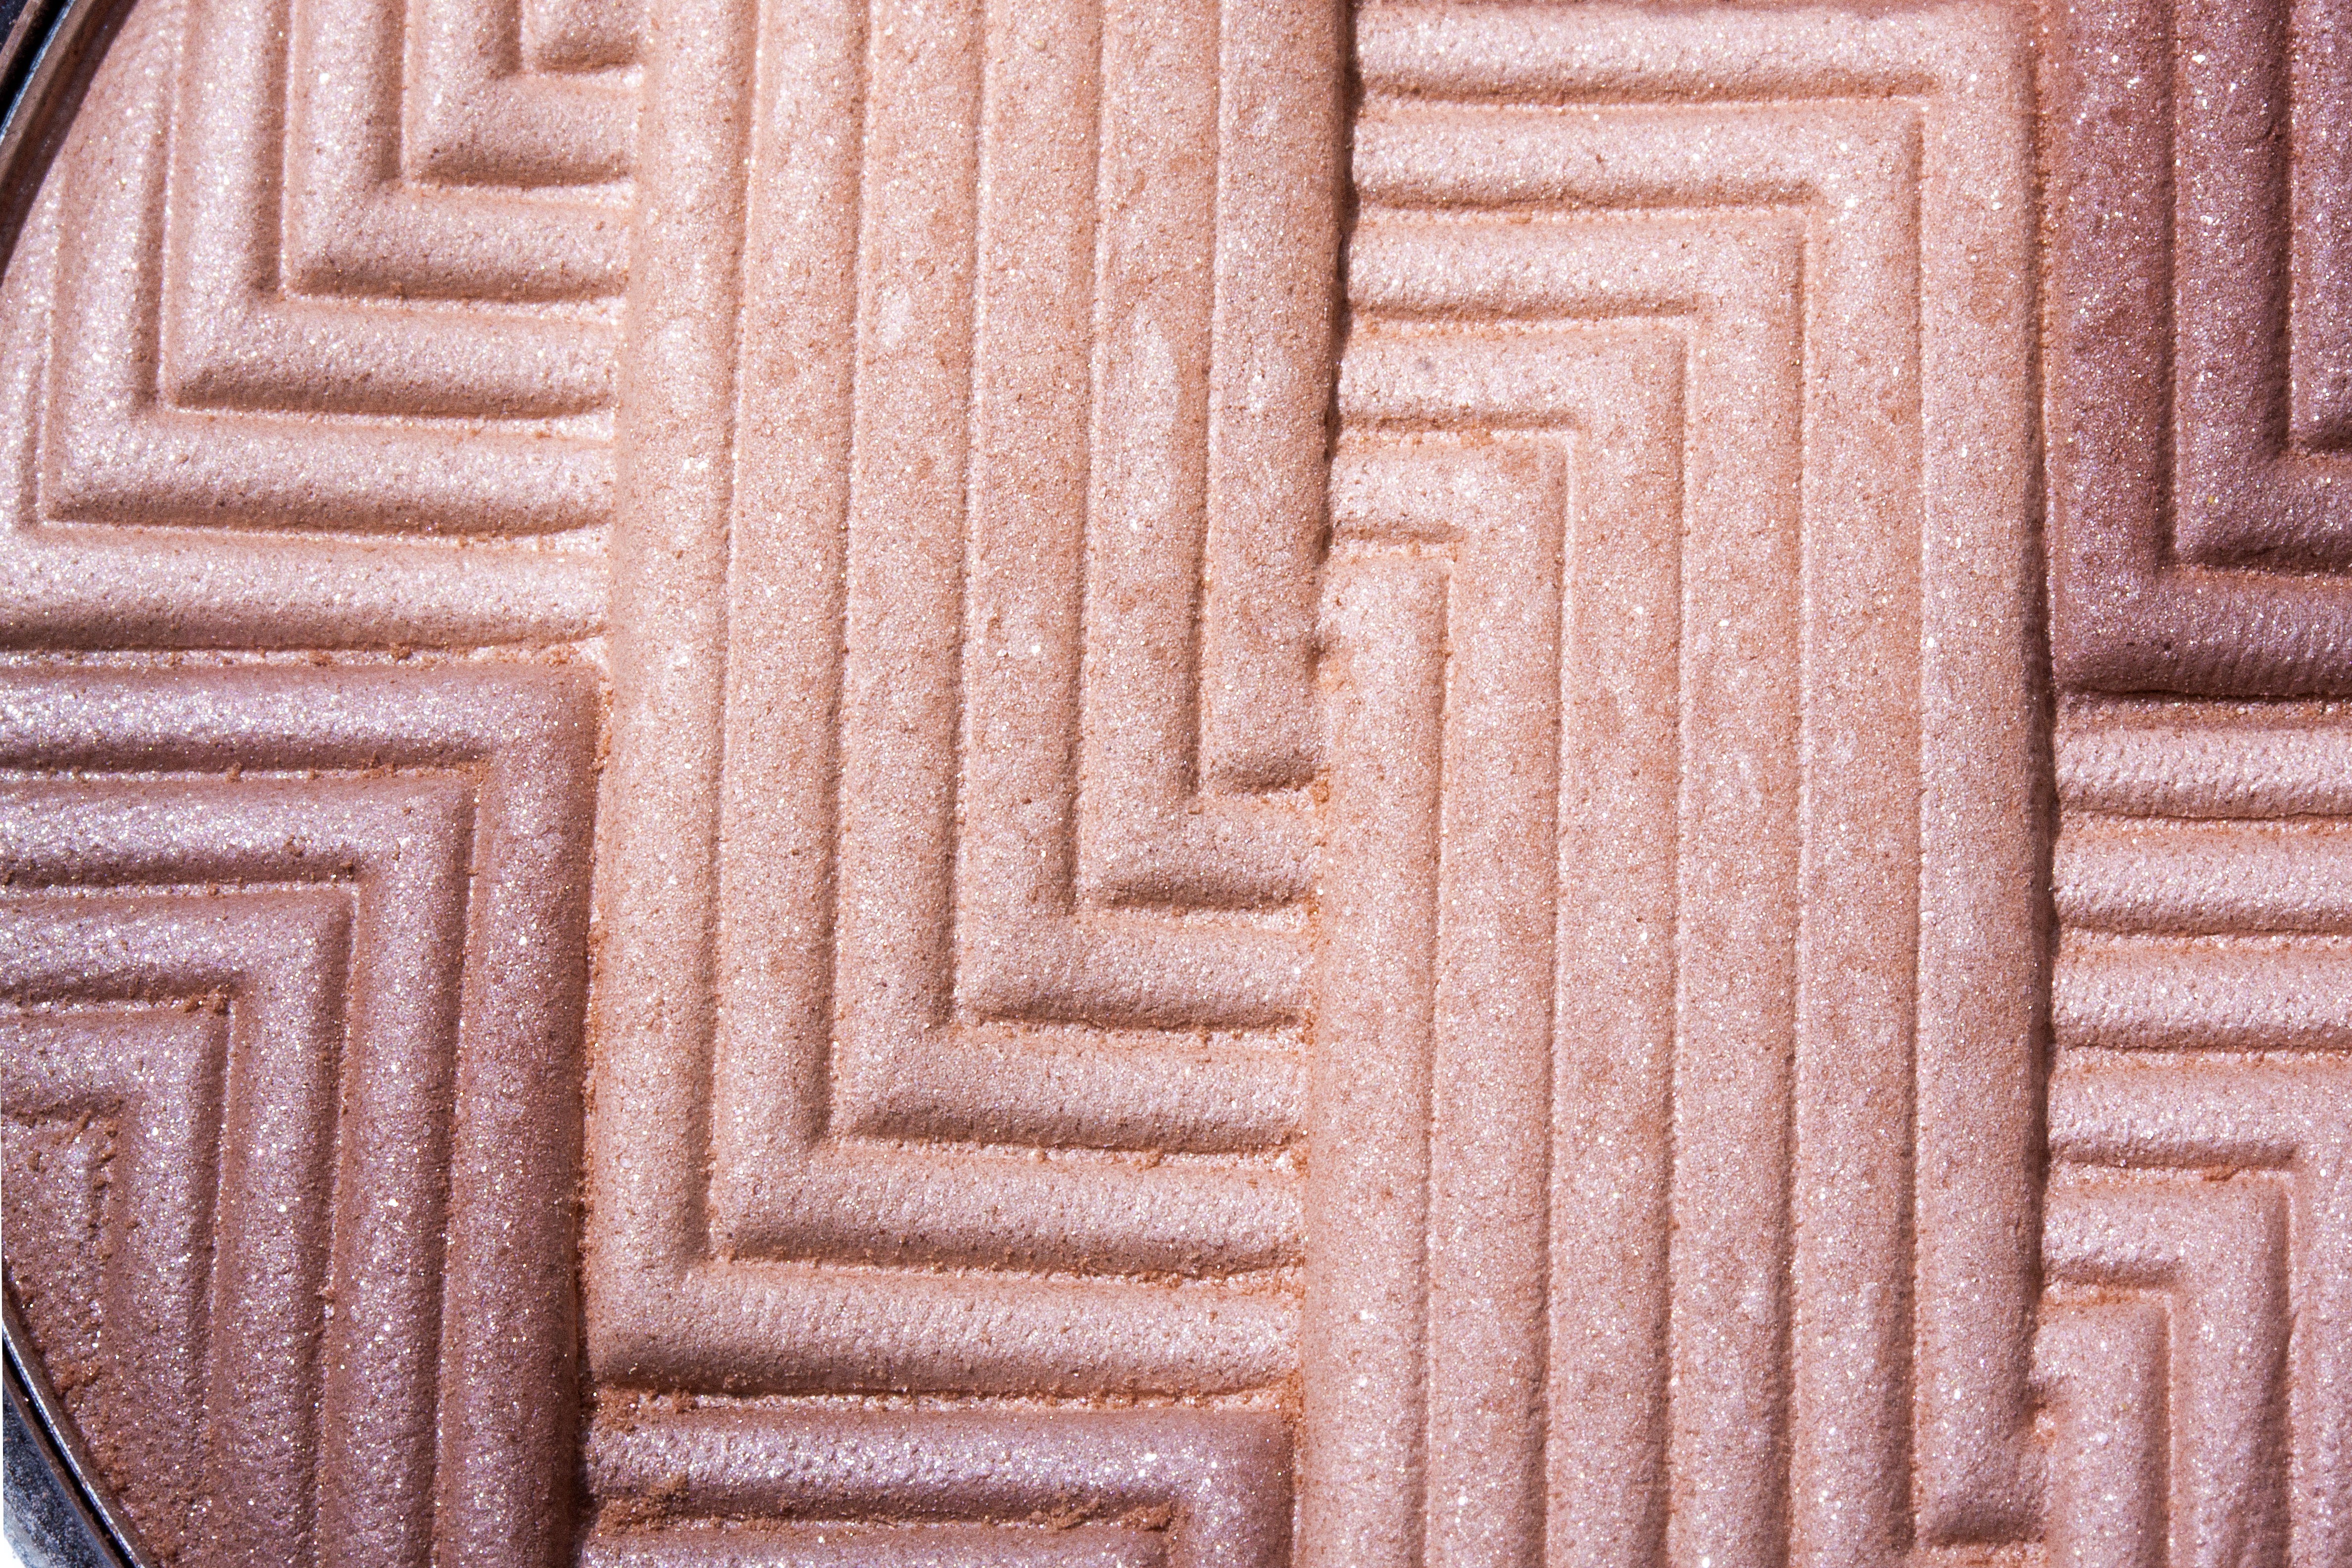
structure, wood, floor, pattern, line, brown, tile, powder, brick, material, makeup, make up, talk, interior design, textile, hardwood, bronze, carving, brickwork, tender, shimmer, cosmetics, fund, flooring, velvety, complexion, soft minerals, skin colors